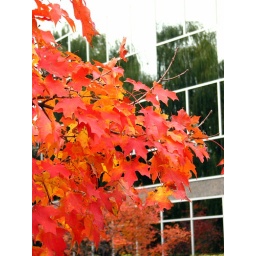
Red leaves in front of a glass office building in suburban Chicagoland.